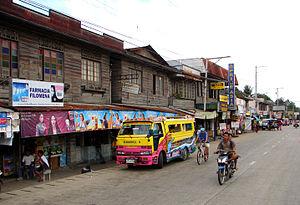
Loon est une municipalité de la province de Bohol, aux Philippines.